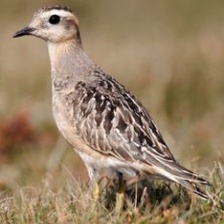
Species: INLAND DOTTEREL
Scientific name: CHARADRIUS AUSTRALIS